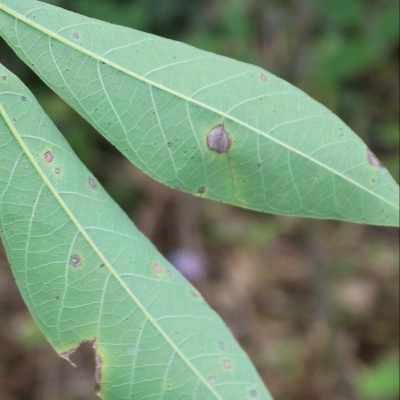
Crop: Cassava
Condition: brown spot